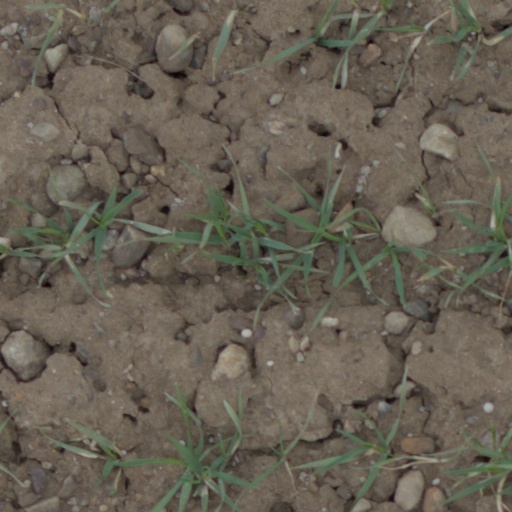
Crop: wheat